Carel Beschey

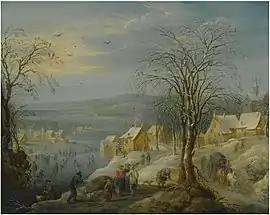
A winter landscape with hunters and skaters

Carel Beschey or Karel Beschey (1706, Antwerp – , likely Antwerp) was a Flemish painter and draughtsman who mainly painted landscapes that were in the style of, or inspired by, the Flemish masters of the previous century and in particular Jan Brueghel the Elder (1568 – 1625).